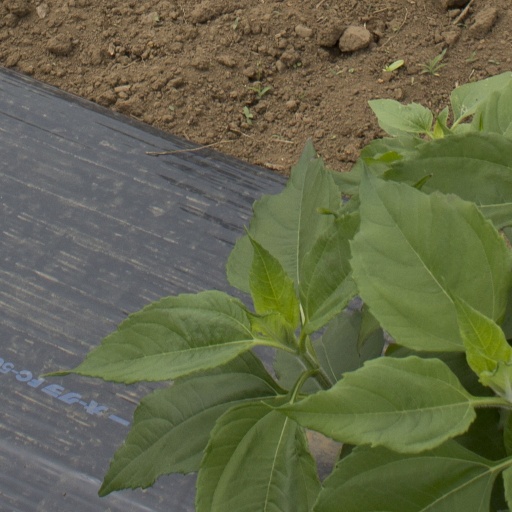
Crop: Jerusalem artichoke